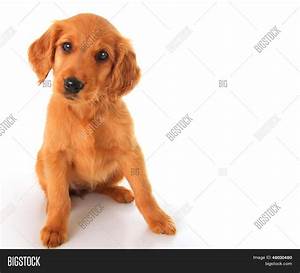
Label: dog